List of Australia One Day International cricket records

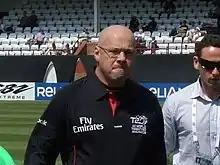
Daryl Harper (pictured) holds the Australian record, alongside Simon Taufel, for the most number of ODI matches umpired with 174.

In cricket, two batsmen are always present at the crease batting together in a partnership. This partnership will continue until one of them is dismissed, retires or the innings comes to a close.